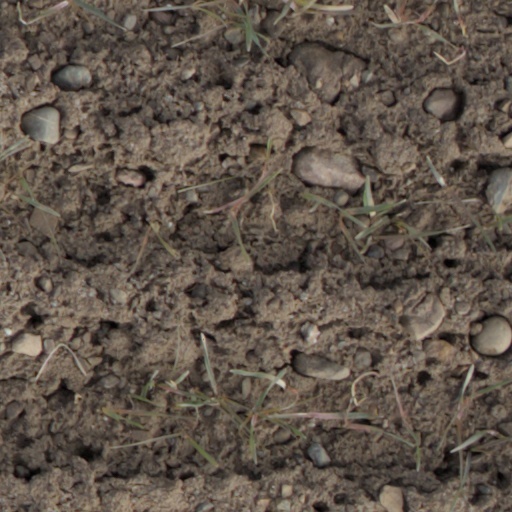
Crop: wheat